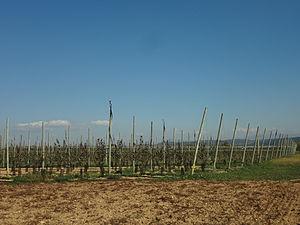
Manosque est une commune française, située dans le département des Alpes-de-Haute-Provence en région Provence-Alpes-Côte d'Azur. Les habitants de Manosque s'appellent les Manosquins. Manosque est la ville la plus peuplée des Alpes-de-Haute-Provence.